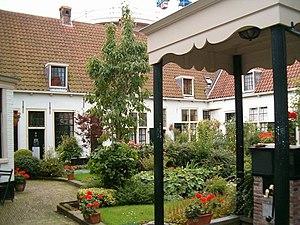
Le Hofje van Bakenes ou Bakenesserkamer est un hofje sis dans le vieux centre de Haarlem, le long du canal Bakenessergracht, à peu de distance du musée Teyler. Ce hofje est le plus ancien parmi la vingtaine de hofjes qui subsistent encore des quelque 40 hofjes que comptait autrefois la ville de Haarlem. Le site actuel, composé de treize maisonnettes agencées selon trois ailes en équerre autour d’un patio carré herbeux, date du milieu du XVIIᵉ siècle.
Le mot néerlandais hofje, diminutif de hof, « cour », désigne un ensemble architectural composé de maisonnettes disposées en carré autour d’une cour intérieure ou d’un patio, formant ainsi une sorte de monde clos.